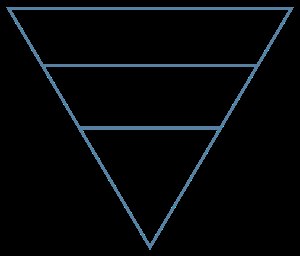
Nyhedstrekanten
Nyhedstrekanten.
Nyhedstrekanten er et udtryk for, at journalister sædvanligvis skriver en nyhedsartikel med dalende informationstæthed fra indledning til afslutning. Populært sagt handler det om at skrive det vigtigste først. Fænomenet illustreres med en trekant stående på spidsen, f.eks. som færdselstavlen for ubetinget vigepligt.